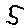
Label: 5